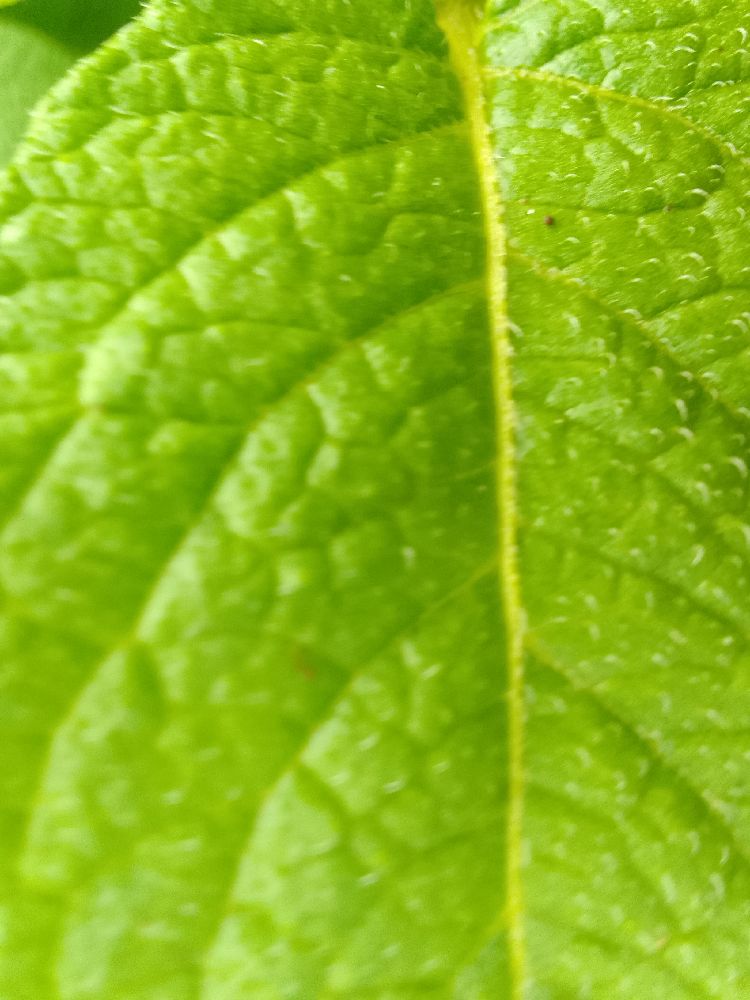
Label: Healthy